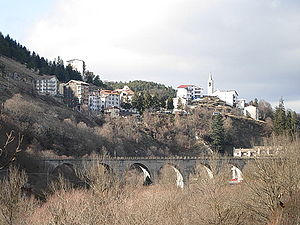
Roccaraso
Roccaraso er en kommune med 1.630 indbyggere og ligger i den sydligste del af provinsen L'Aquila i regionen Abruzzo i Italien. Den ligger på højsletten Cinquemiglia og indgår den lokale sammenslutning af bjergkommuner Comunità Montana Alto Sangro Cinque Miglia. Dens skilifter indgår i skisystemet Alto Sangro og byen er et af de største centre for bjergturisme i Appenninerne.